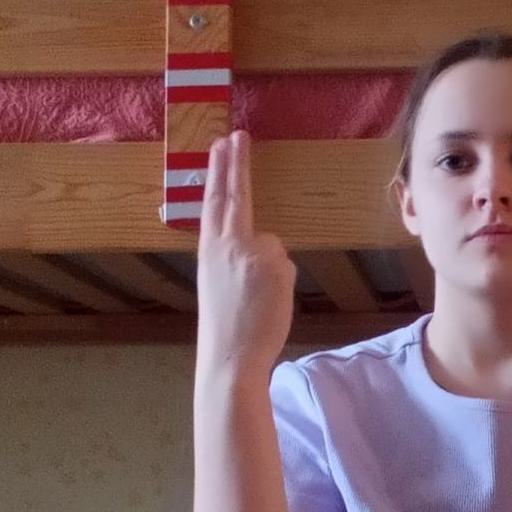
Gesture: two_up_inverted